Powered paragliding

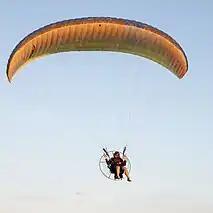
A powered paraglider (paramotor) flies by.

Some pilots carry a reserve parachute designed to open in as little as . While reserve parachutes are designed to open fast, they have a system length between 13.3 ft (4.5 m) and 21.9 ft (7.3 m) and usually need at least to slow down a pilot to a safe sink rate (certified design speed according to LTF and EN certifications is max per second). With enough height over ground, many potential issues with the canopy can be resolved without applying the reserve parachute. The required skills can be acquired in SIV trainings, which improve the overall safety of flying by providing a better understanding on the system limitations and practical training of extreme situations.